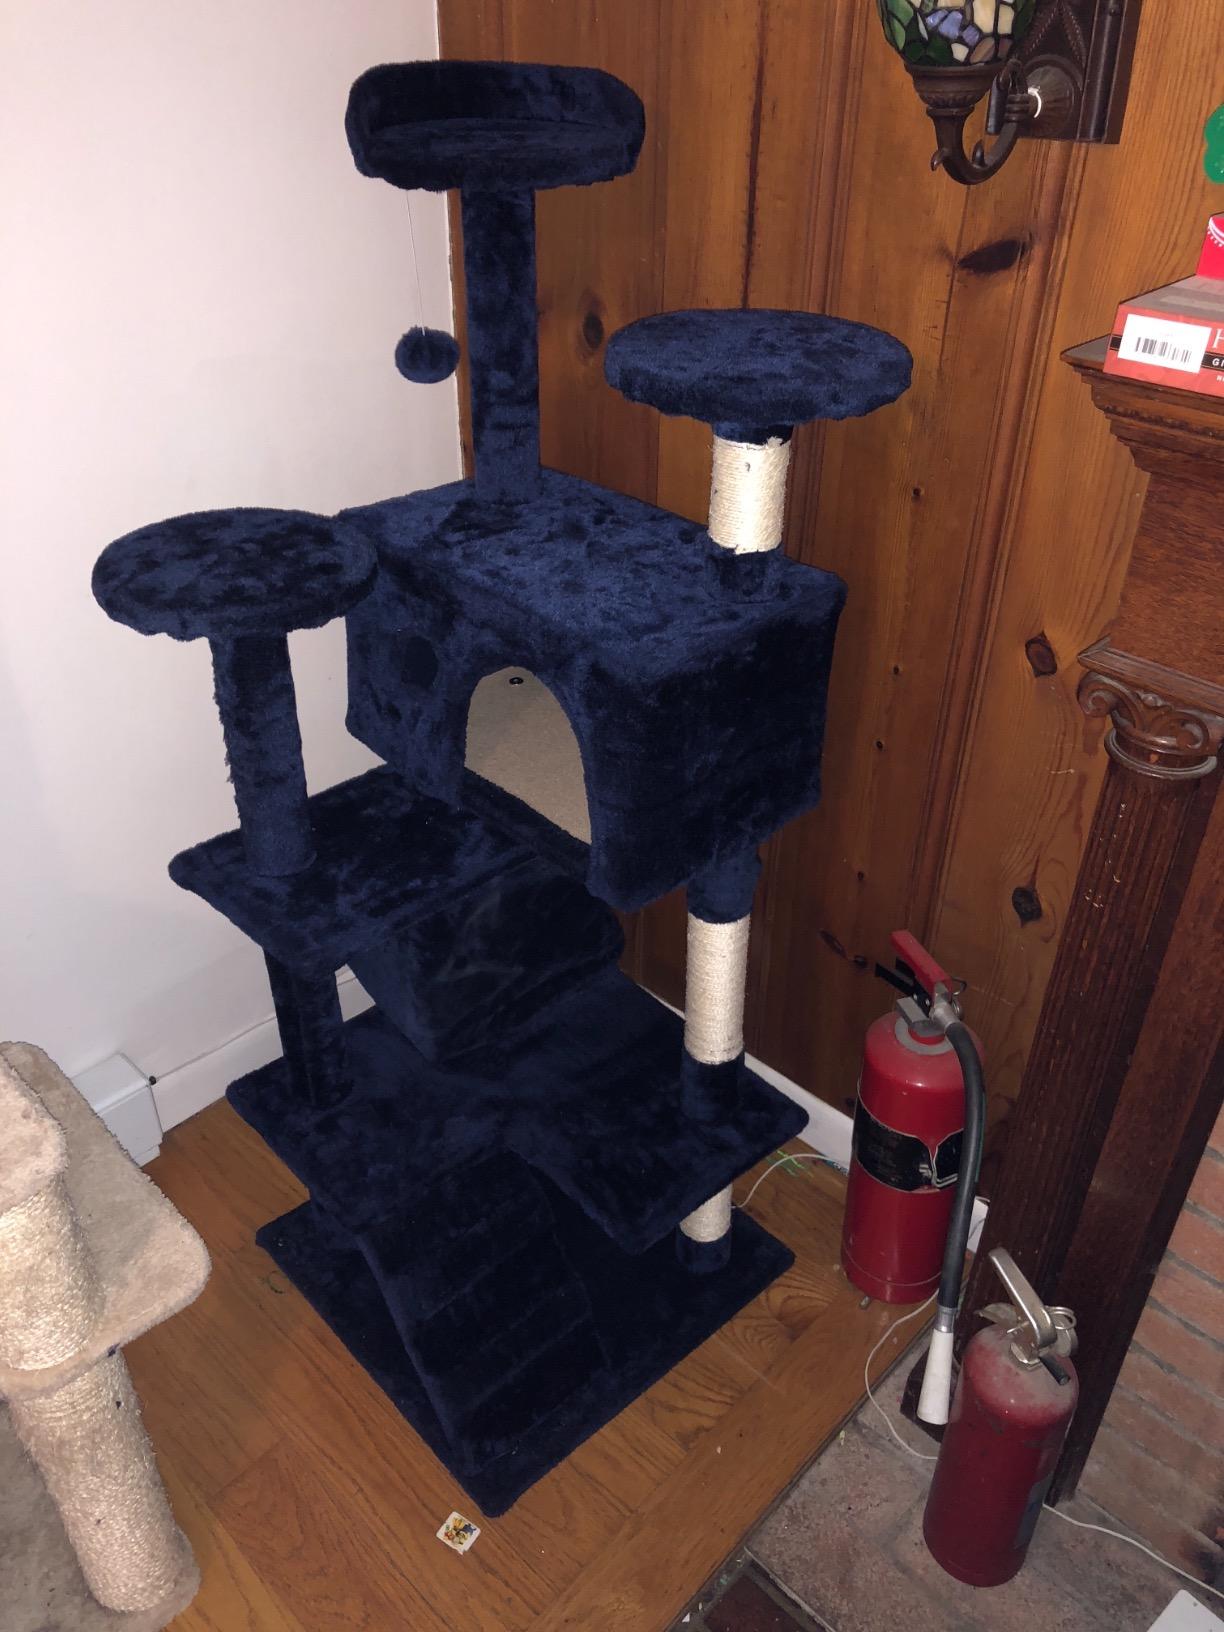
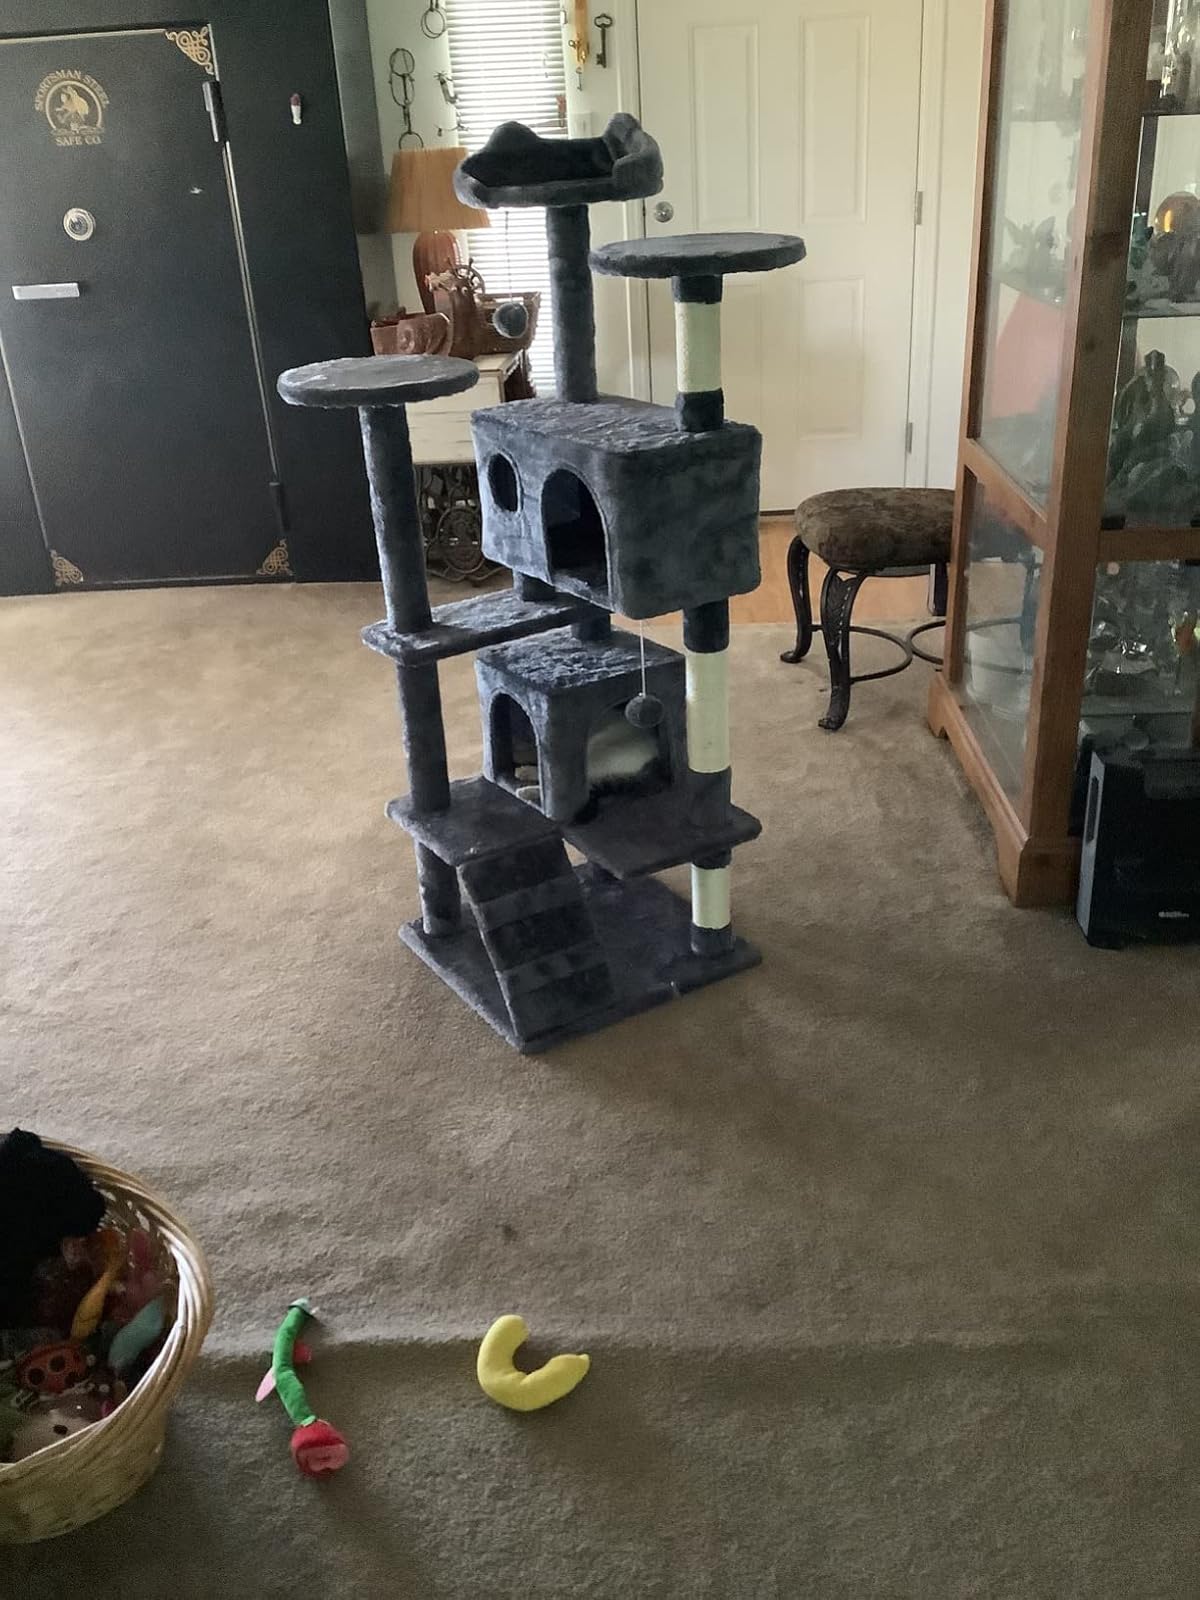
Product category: items_cat tree
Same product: no